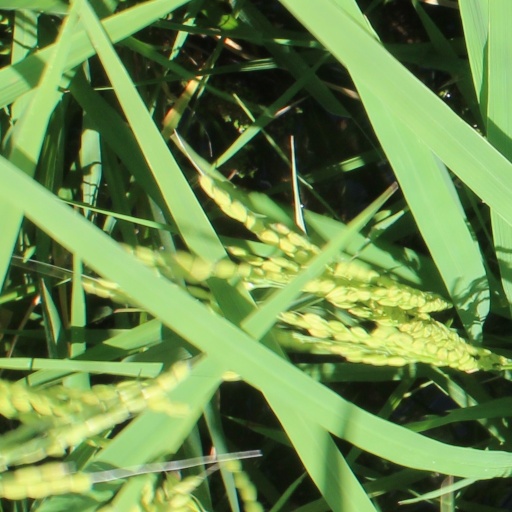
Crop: rice